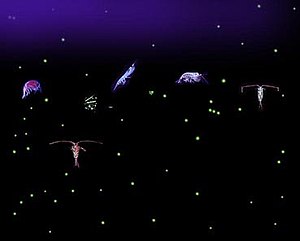
Planktologi
Planktologi er studiet af plankton, forskellige mikroorganismer, som bebor vandområder. Feltet omfatter en række emner, herunder primærproduktion, og Energistrøm. Kulstofkredsløbet er et nyere område af interesse.